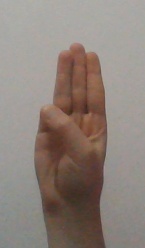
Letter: thaa